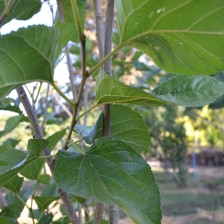
Variety: ChiangMaiBuriram60